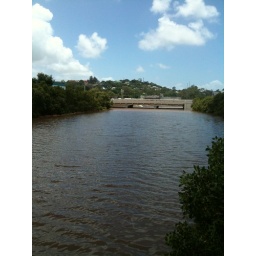
Standing on the bridge over the water on Burrows Street, Bowen Hills looking towards Abbotsford Road bridge. (Jasmine via Email)